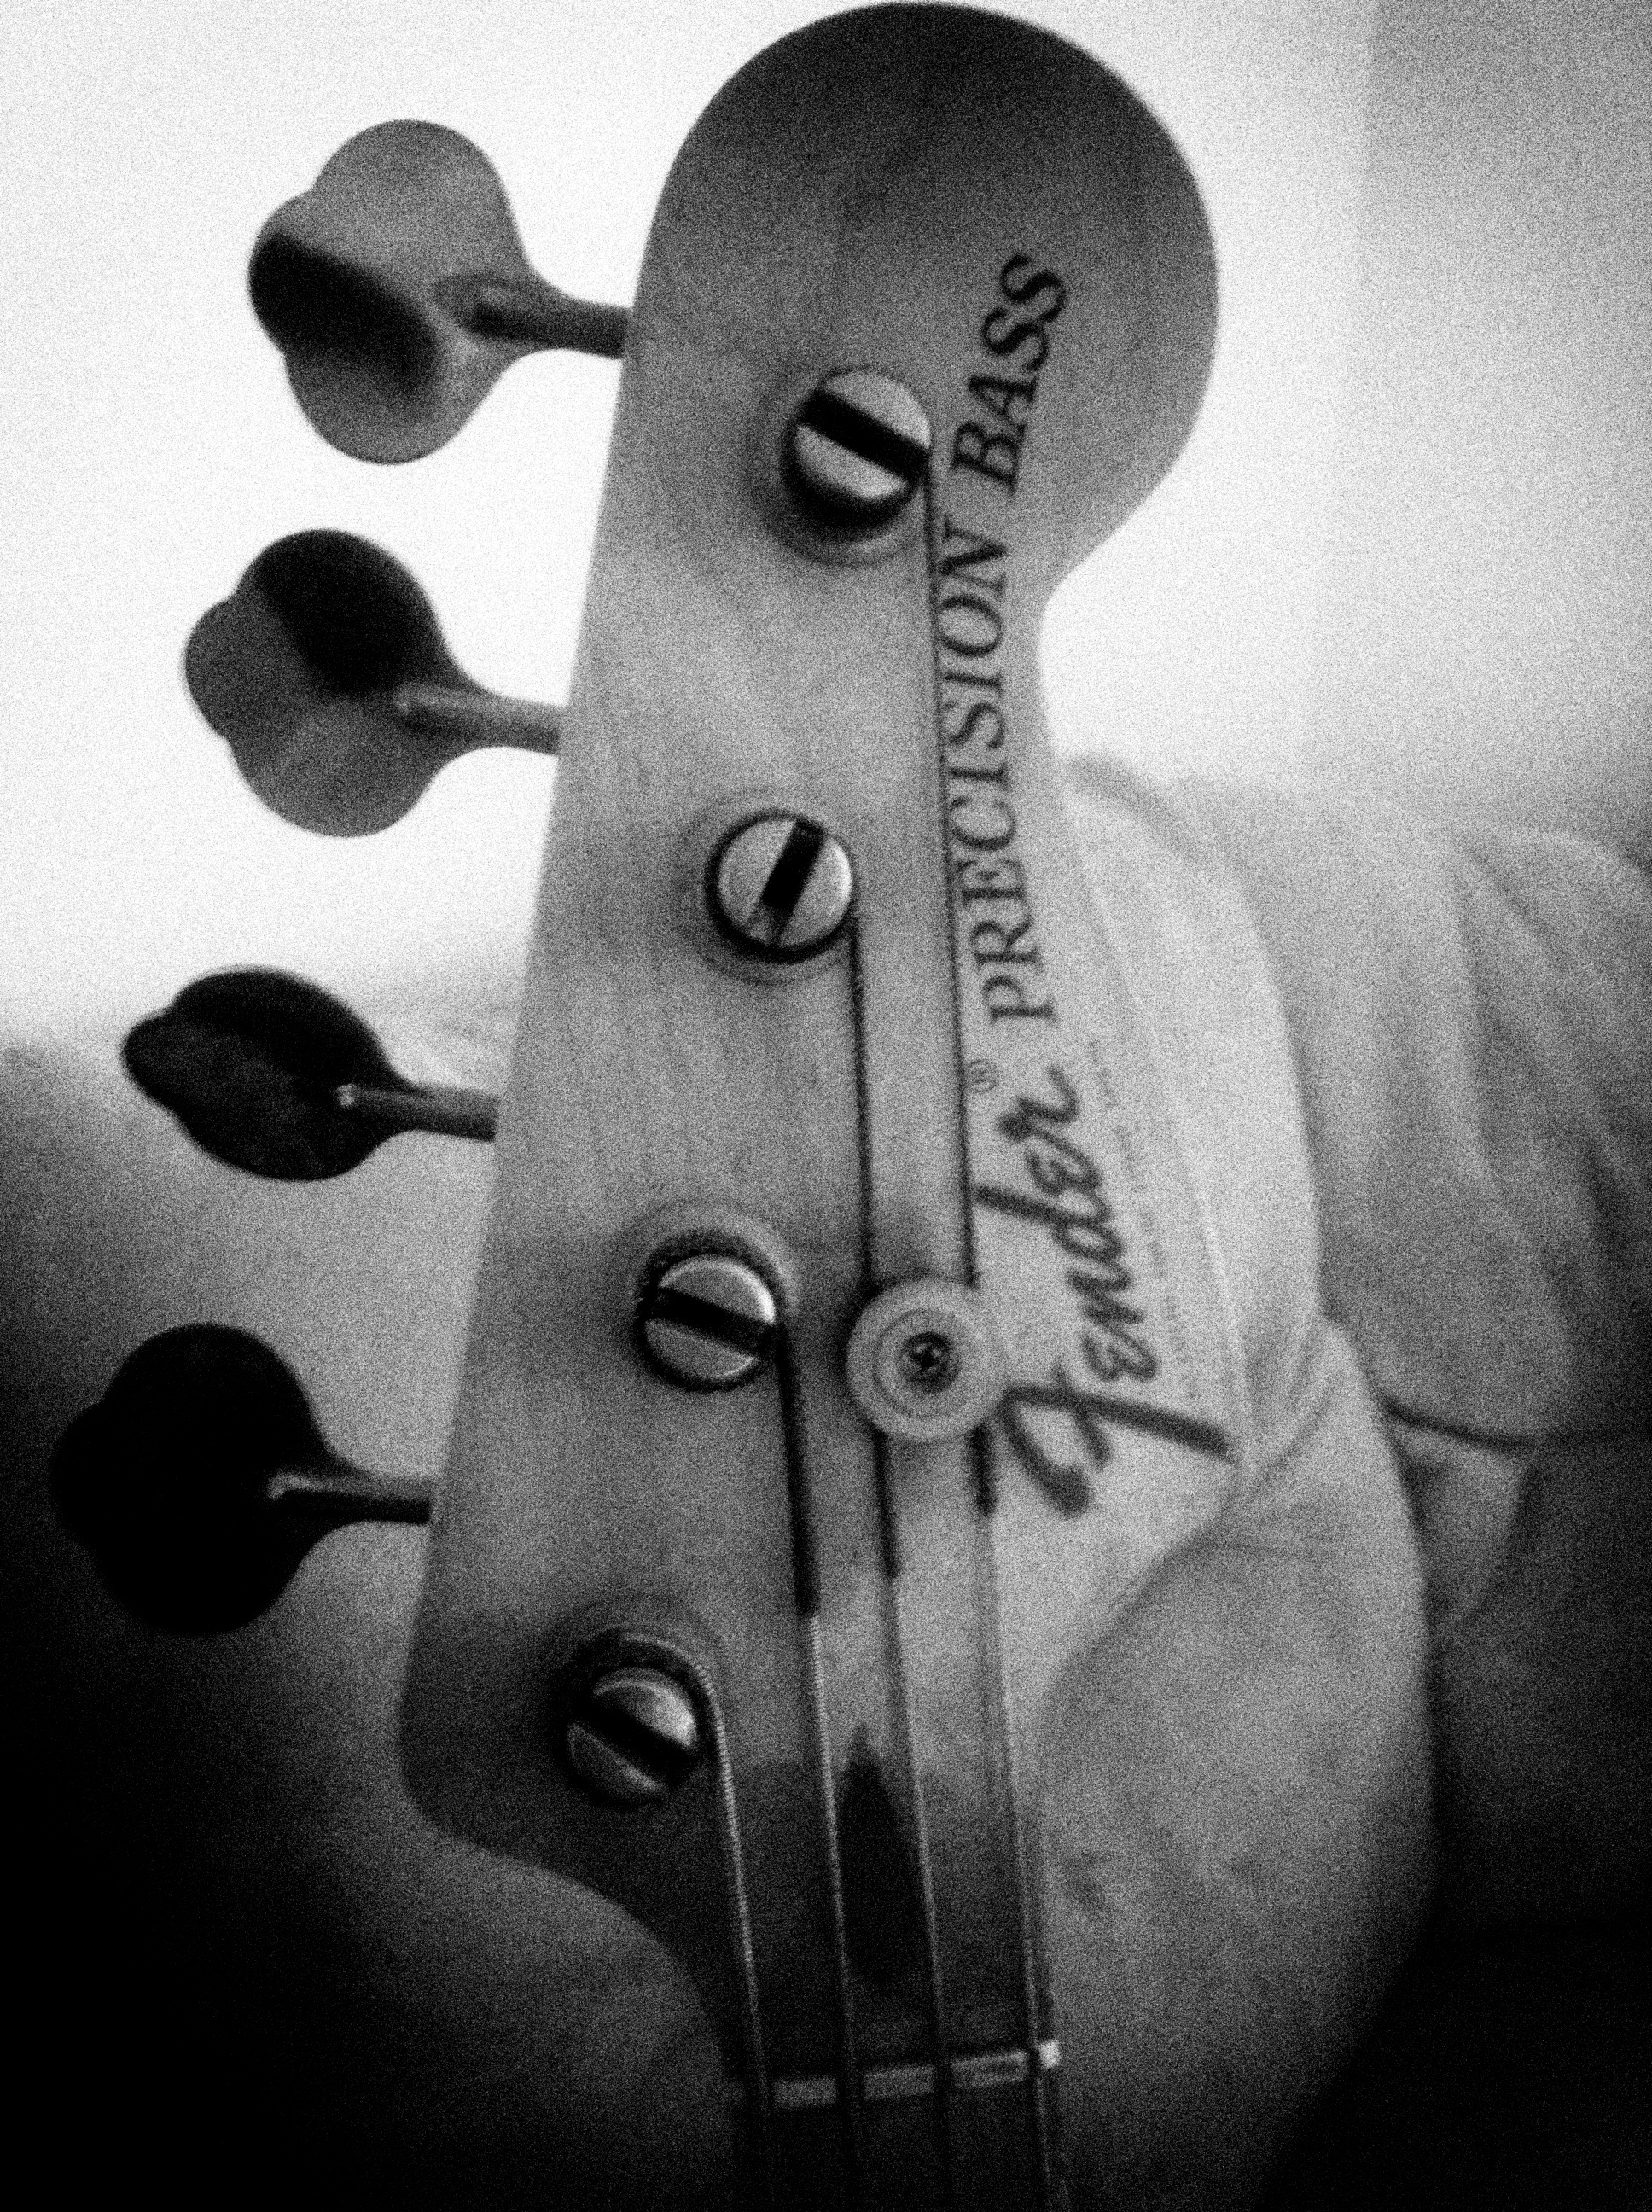
hand, black and white, photography, guitar, black, monochrome, arm, musical instrument, close up, violin, bass guitar, odyssey, hurleylounge, monochrome photography, string instrument, bowed string instrument, violin family, plucked string instruments